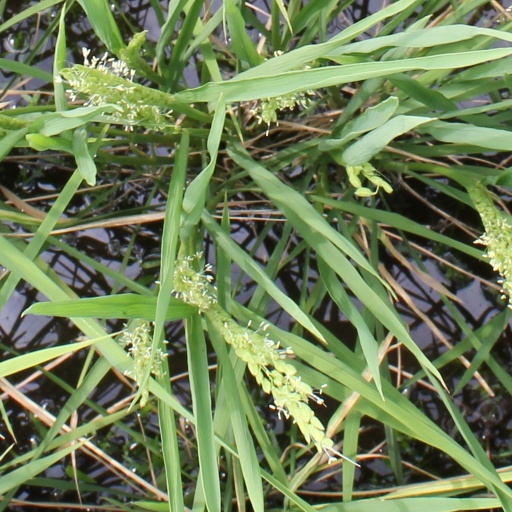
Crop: rice